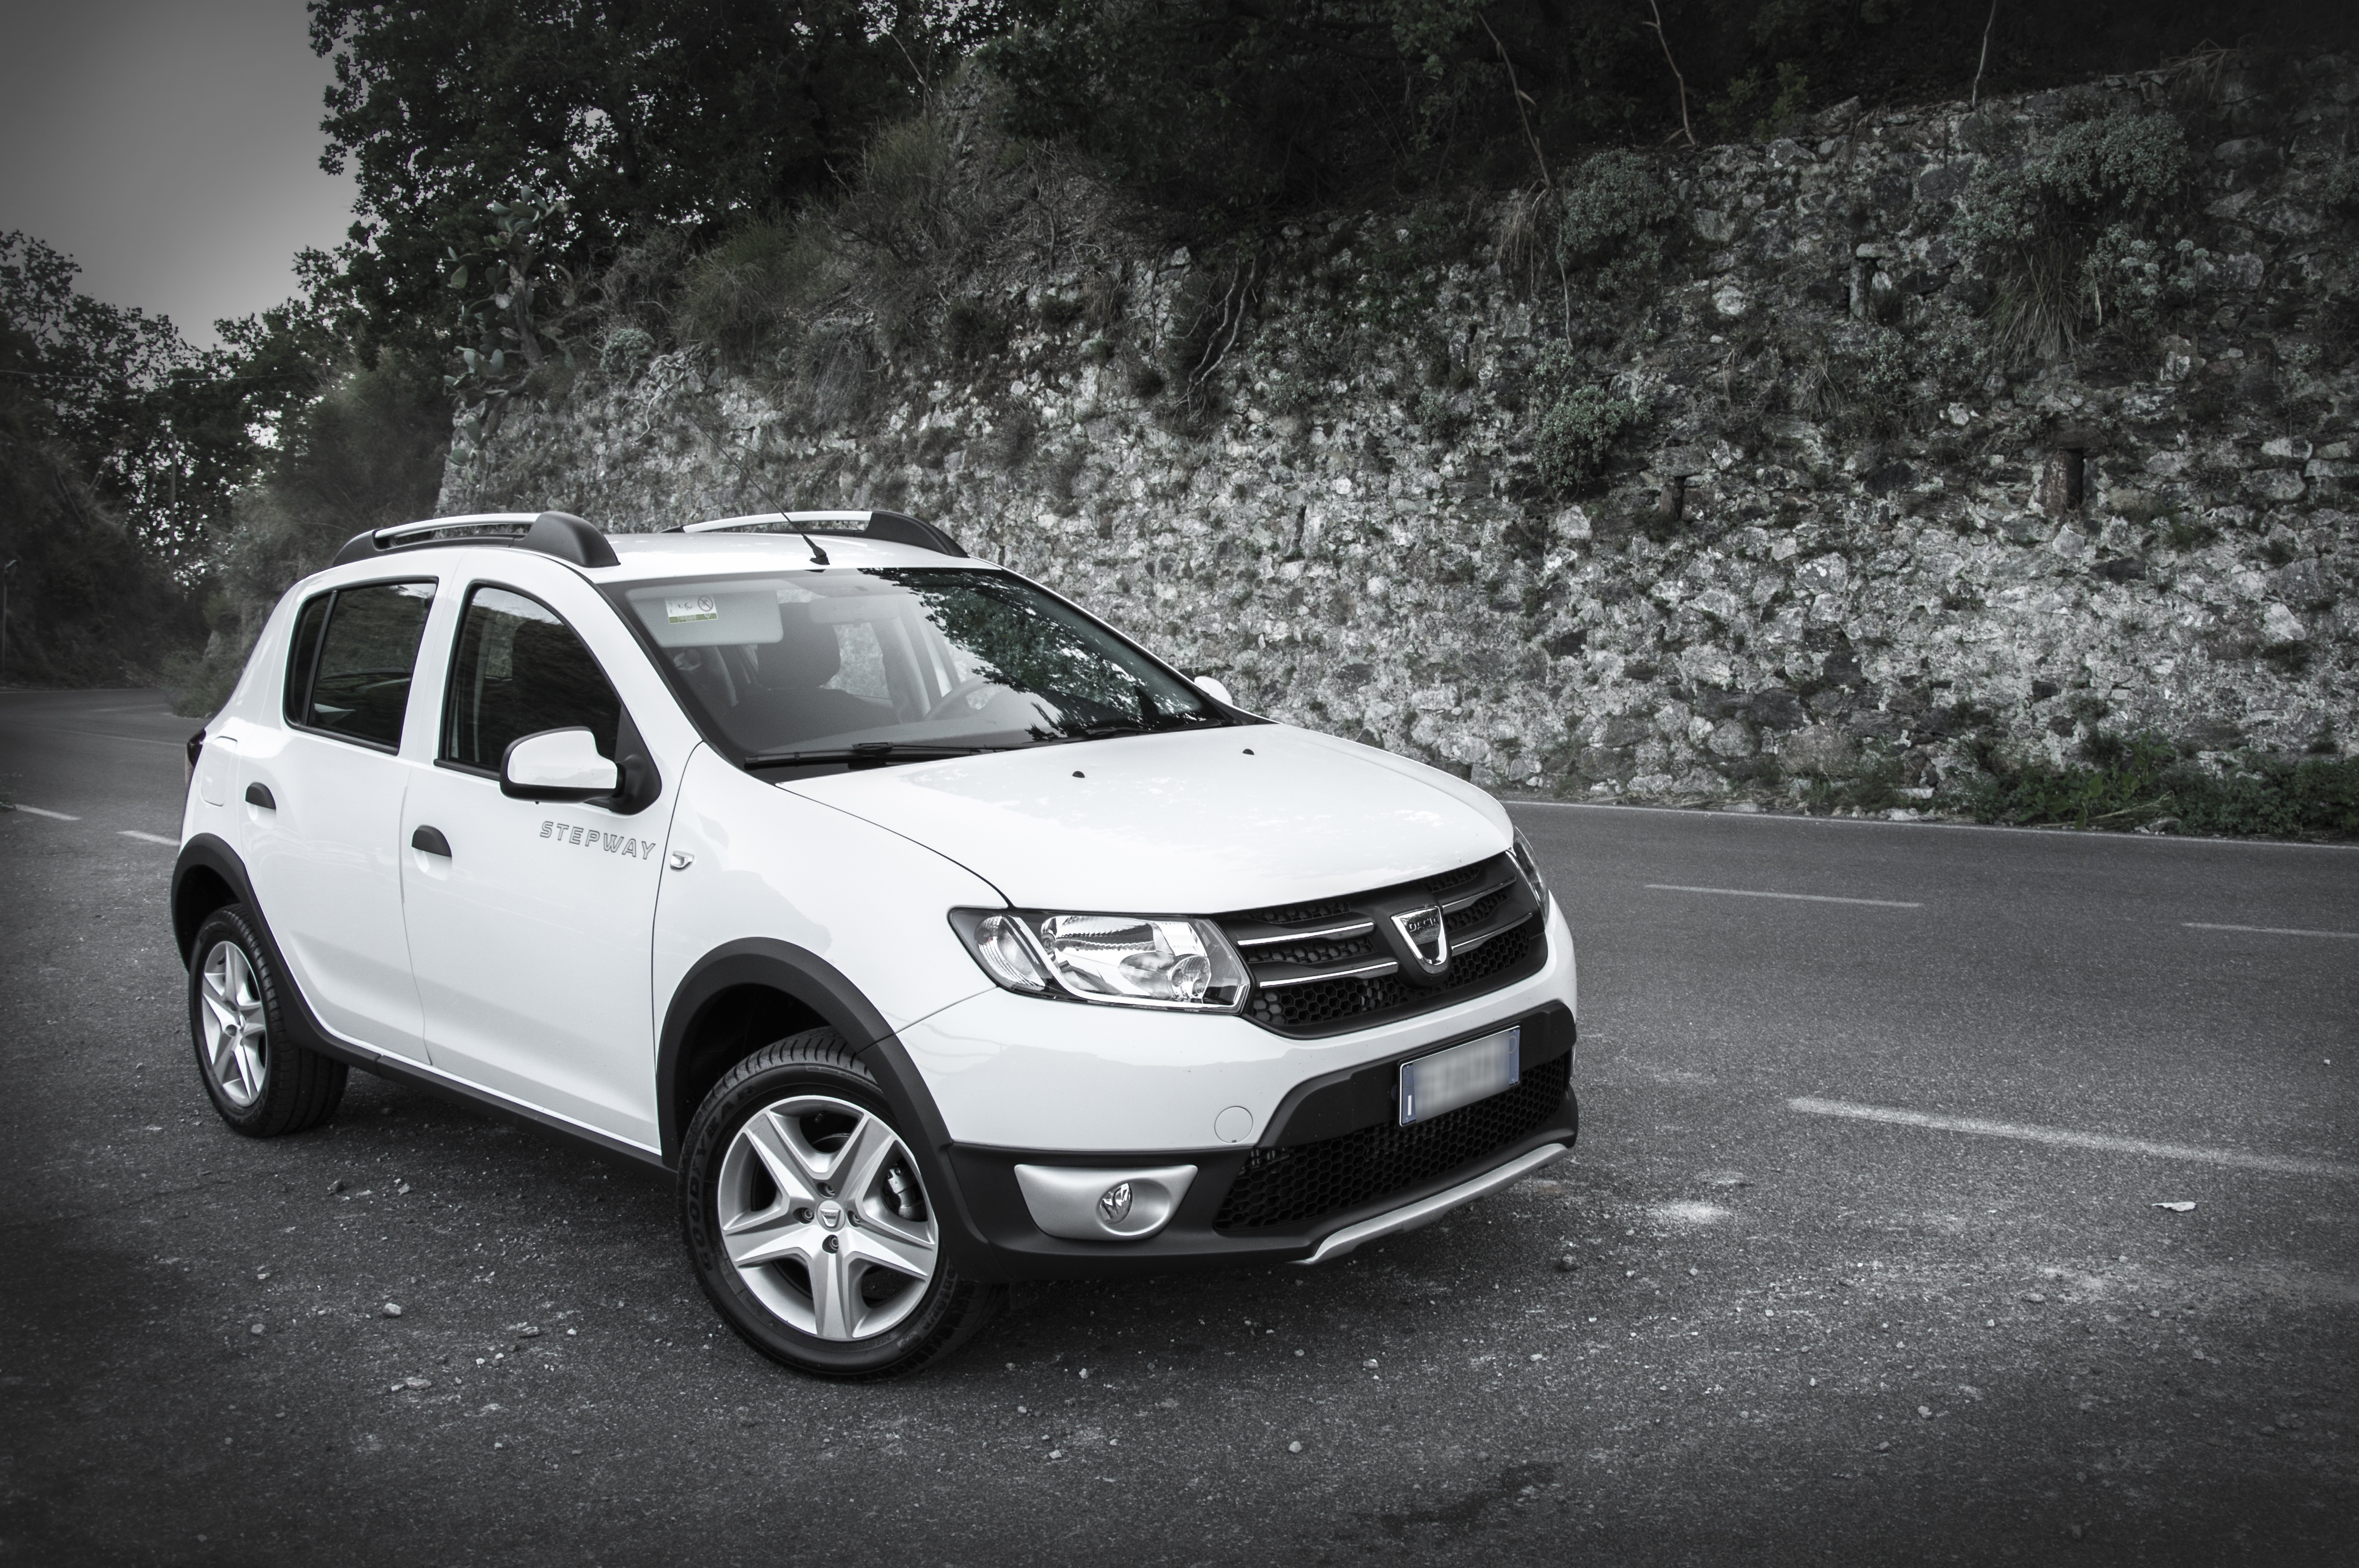
road, white, car, vehicle, auto, machine, trip, still life, bianca, sport utility vehicle, land vehicle, motorist, automobile make, compact sport utility vehicle, crossover suv, supermini, dacia, sandero, stepway, dacia sandero